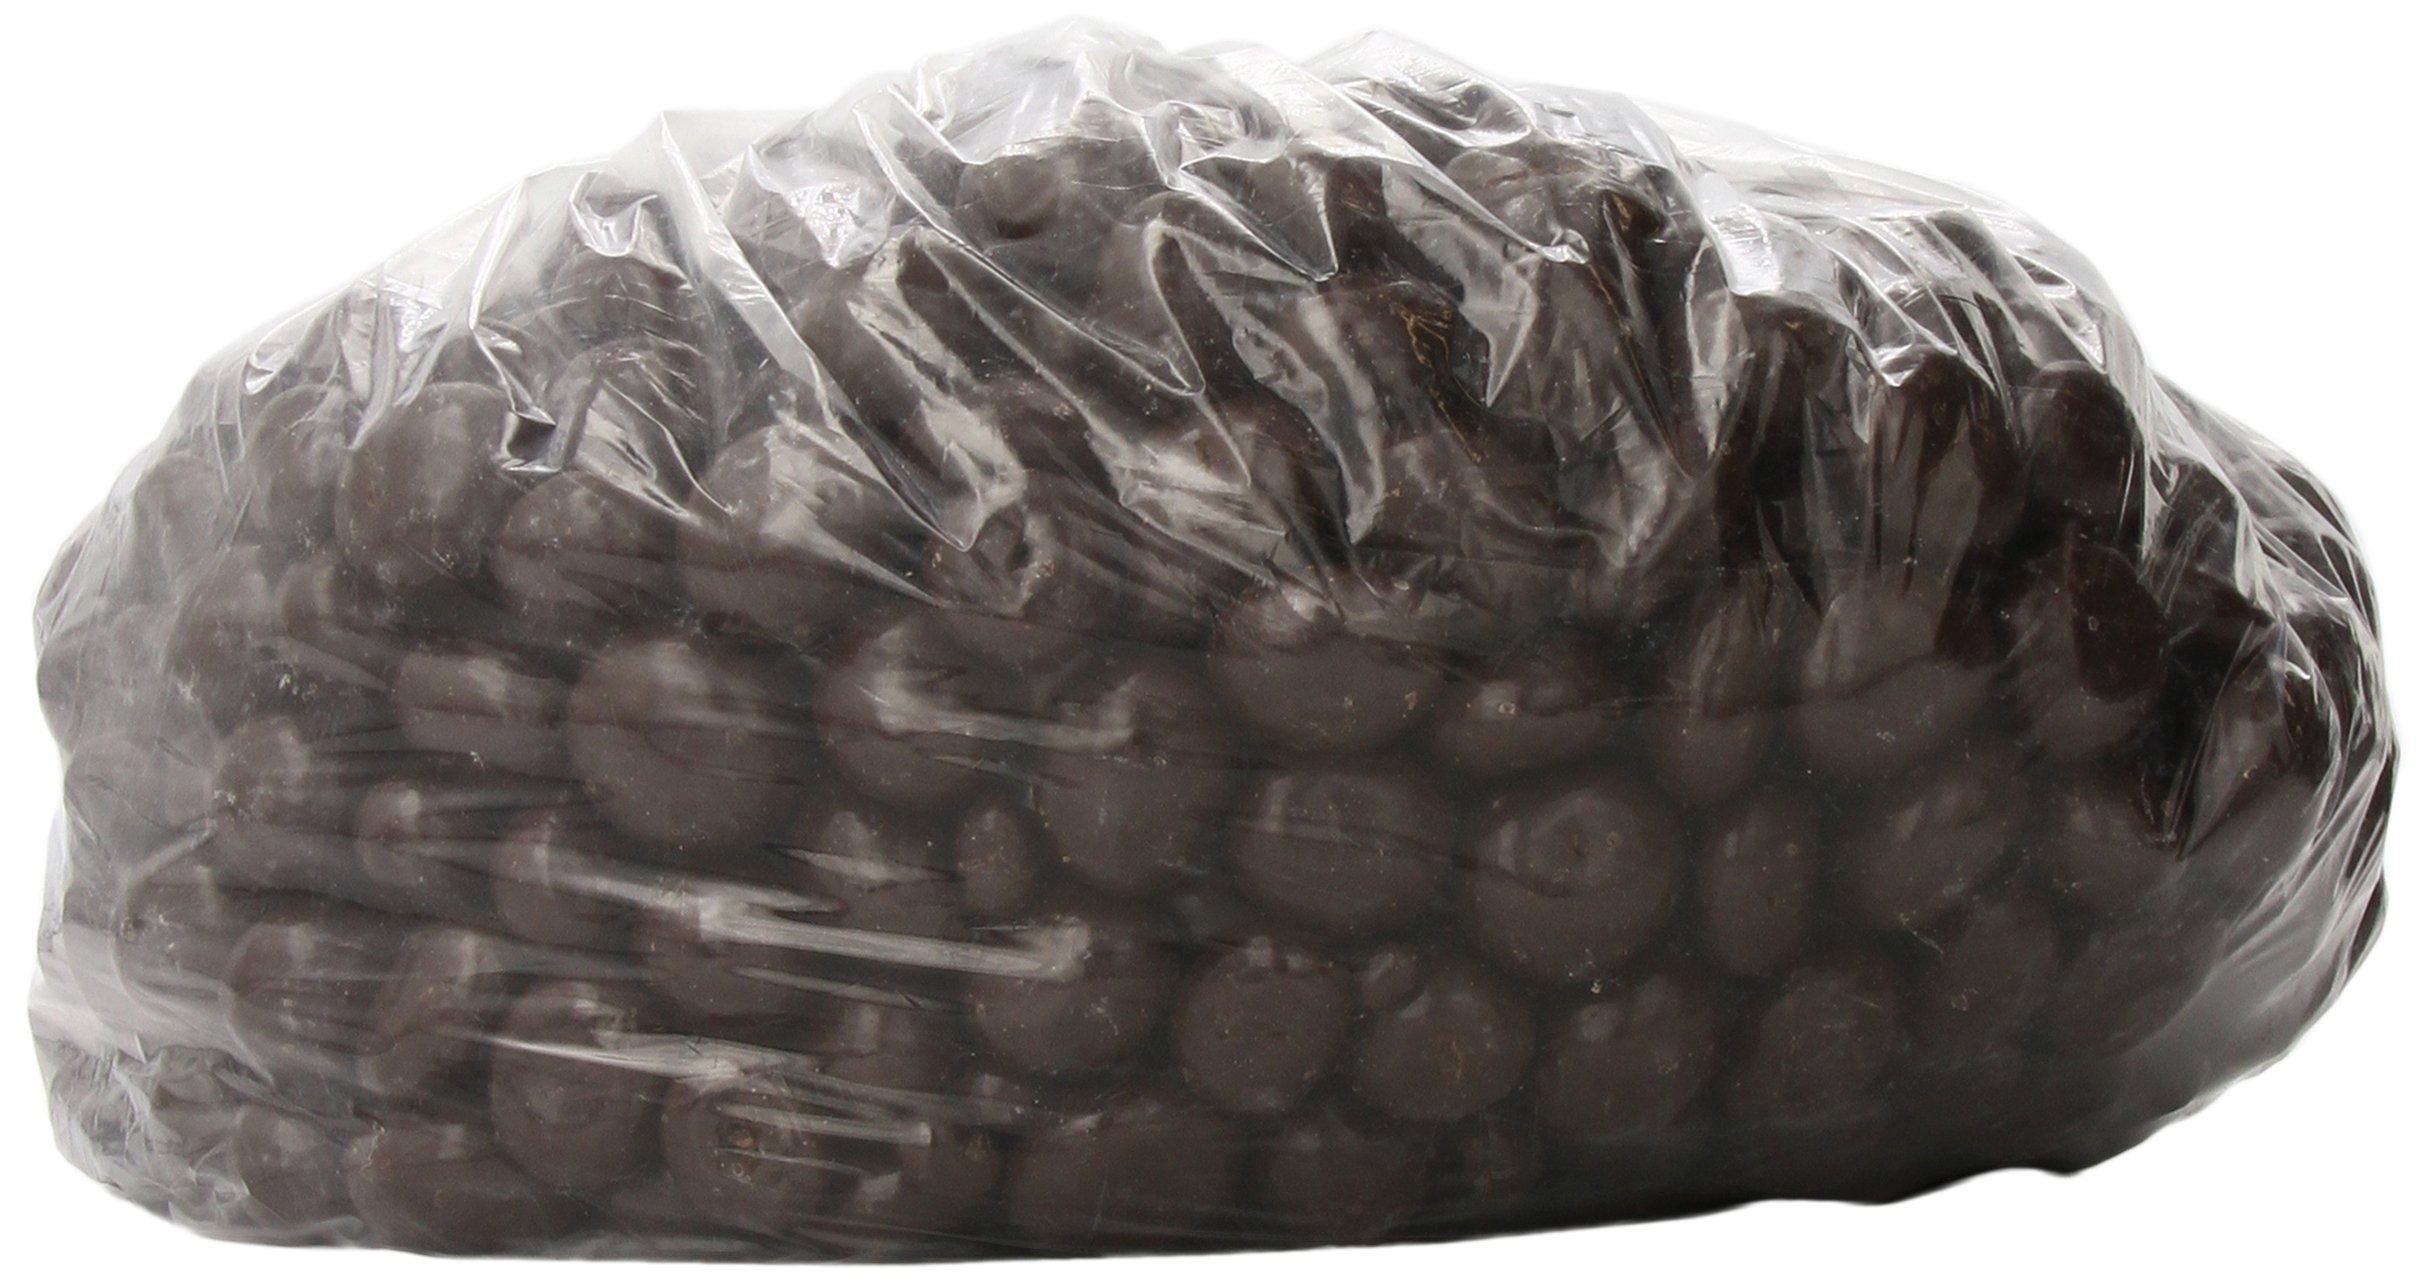
Item Name: Sunridge Farms Candy, Milk Chocolate Covered Cherries, 10 Pound
Bullet Point 1: Sweet, delicious candy
Bullet Point 2: Perfect for anytime snacking
Bullet Point 3: Made from the finest ingredients
Bullet Point 4: Tasty treats the whole family will love
Bullet Point 5: Product of the USA
Value: 160.0
Unit: Ounce

Price: 167.99